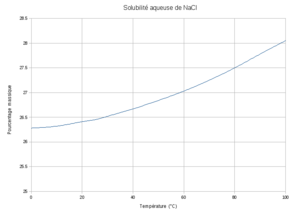
Solubilité aqueuse du chlorure de sodium
Le chlorure de sodium est un composé chimique ionique de formule NaCl. On l'appelle plus communément sel de table ou sel de cuisine, ou tout simplement sel dans le langage courant. Cette roche évaporite a l'aspect d'une matière cristalline, sèche et solide, de densité 2,2, de dureté Mohs 2 et surtout friable, très soluble dans l'eau, avec un goût âcre et une saveur salée caractéristique. Cet exhausteur de goût, plus ou moins raffiné, est utilisé depuis des temps immémoriaux pour l'assaisonnement, la préservation et la conservation des aliments.